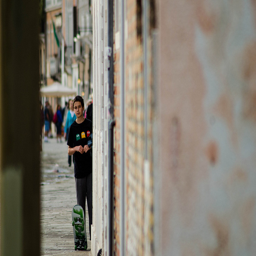
A young boy peaking around a corner in a public place.
A boy with a skateboard standing at an alley opening.
Man looking around corner as someone takes a picture.
A boy on a skate board looking around a corner.
A boy with a skate board at the end of an alley.